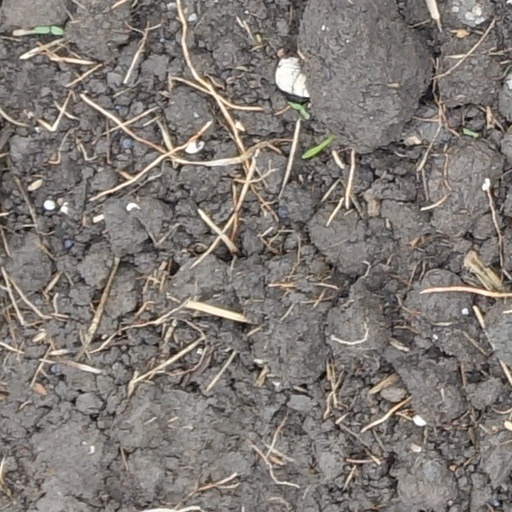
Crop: wheat